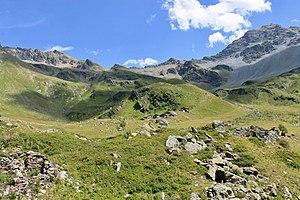
Hameau de La Motte dans le vallon de Mercuel (Sainte-Foy-Tarentaise).
Sainte-Foy-Tarentaise est une commune française située dans le département de la Savoie, en région Auvergne-Rhône-Alpes.